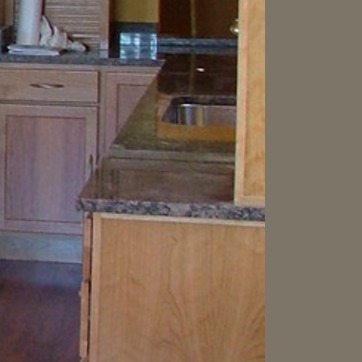
Material: polishedstone